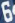
Number: 6